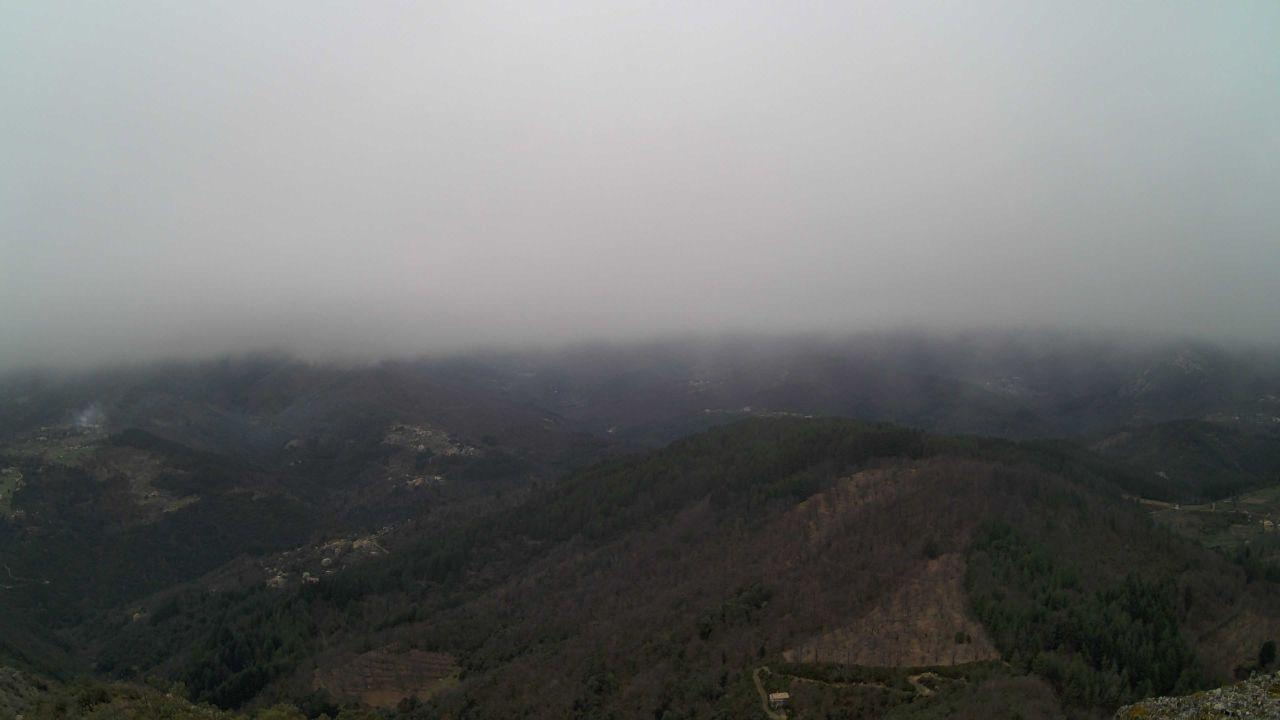
Fire: no
Smoke: yes